Great cuckoo-dove

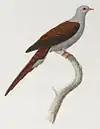

The great cuckoo-dove was originally described in 1824 as "Columba reinwardtsi" by the Dutch zoologist Coenraad Jacob Temminck on the basis of a specimen from Ambon Island, Indonesia, although Temminck erroneously stated that specimen came from Sulawesi. The spelling "reinwardtsi" was a misprint for "reinwardtii", and Temminck himself used the latter spelling in his table of contents; however, other authors have emended the name to "reinwardti", and both of these spellings are currently used.